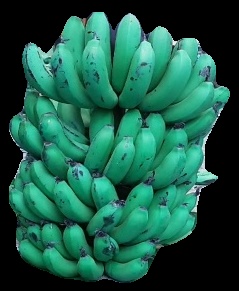
Variety: pachbale
Grade: grade2